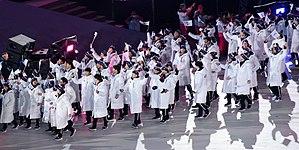
La Corée en tant que telle ne participe ordinairement pas aux Jeux olympiques, à l'exception de certains défilés de cérémonies ainsi qu'une équipe unifiée d'hockey-sur-glace féminine en 2018.